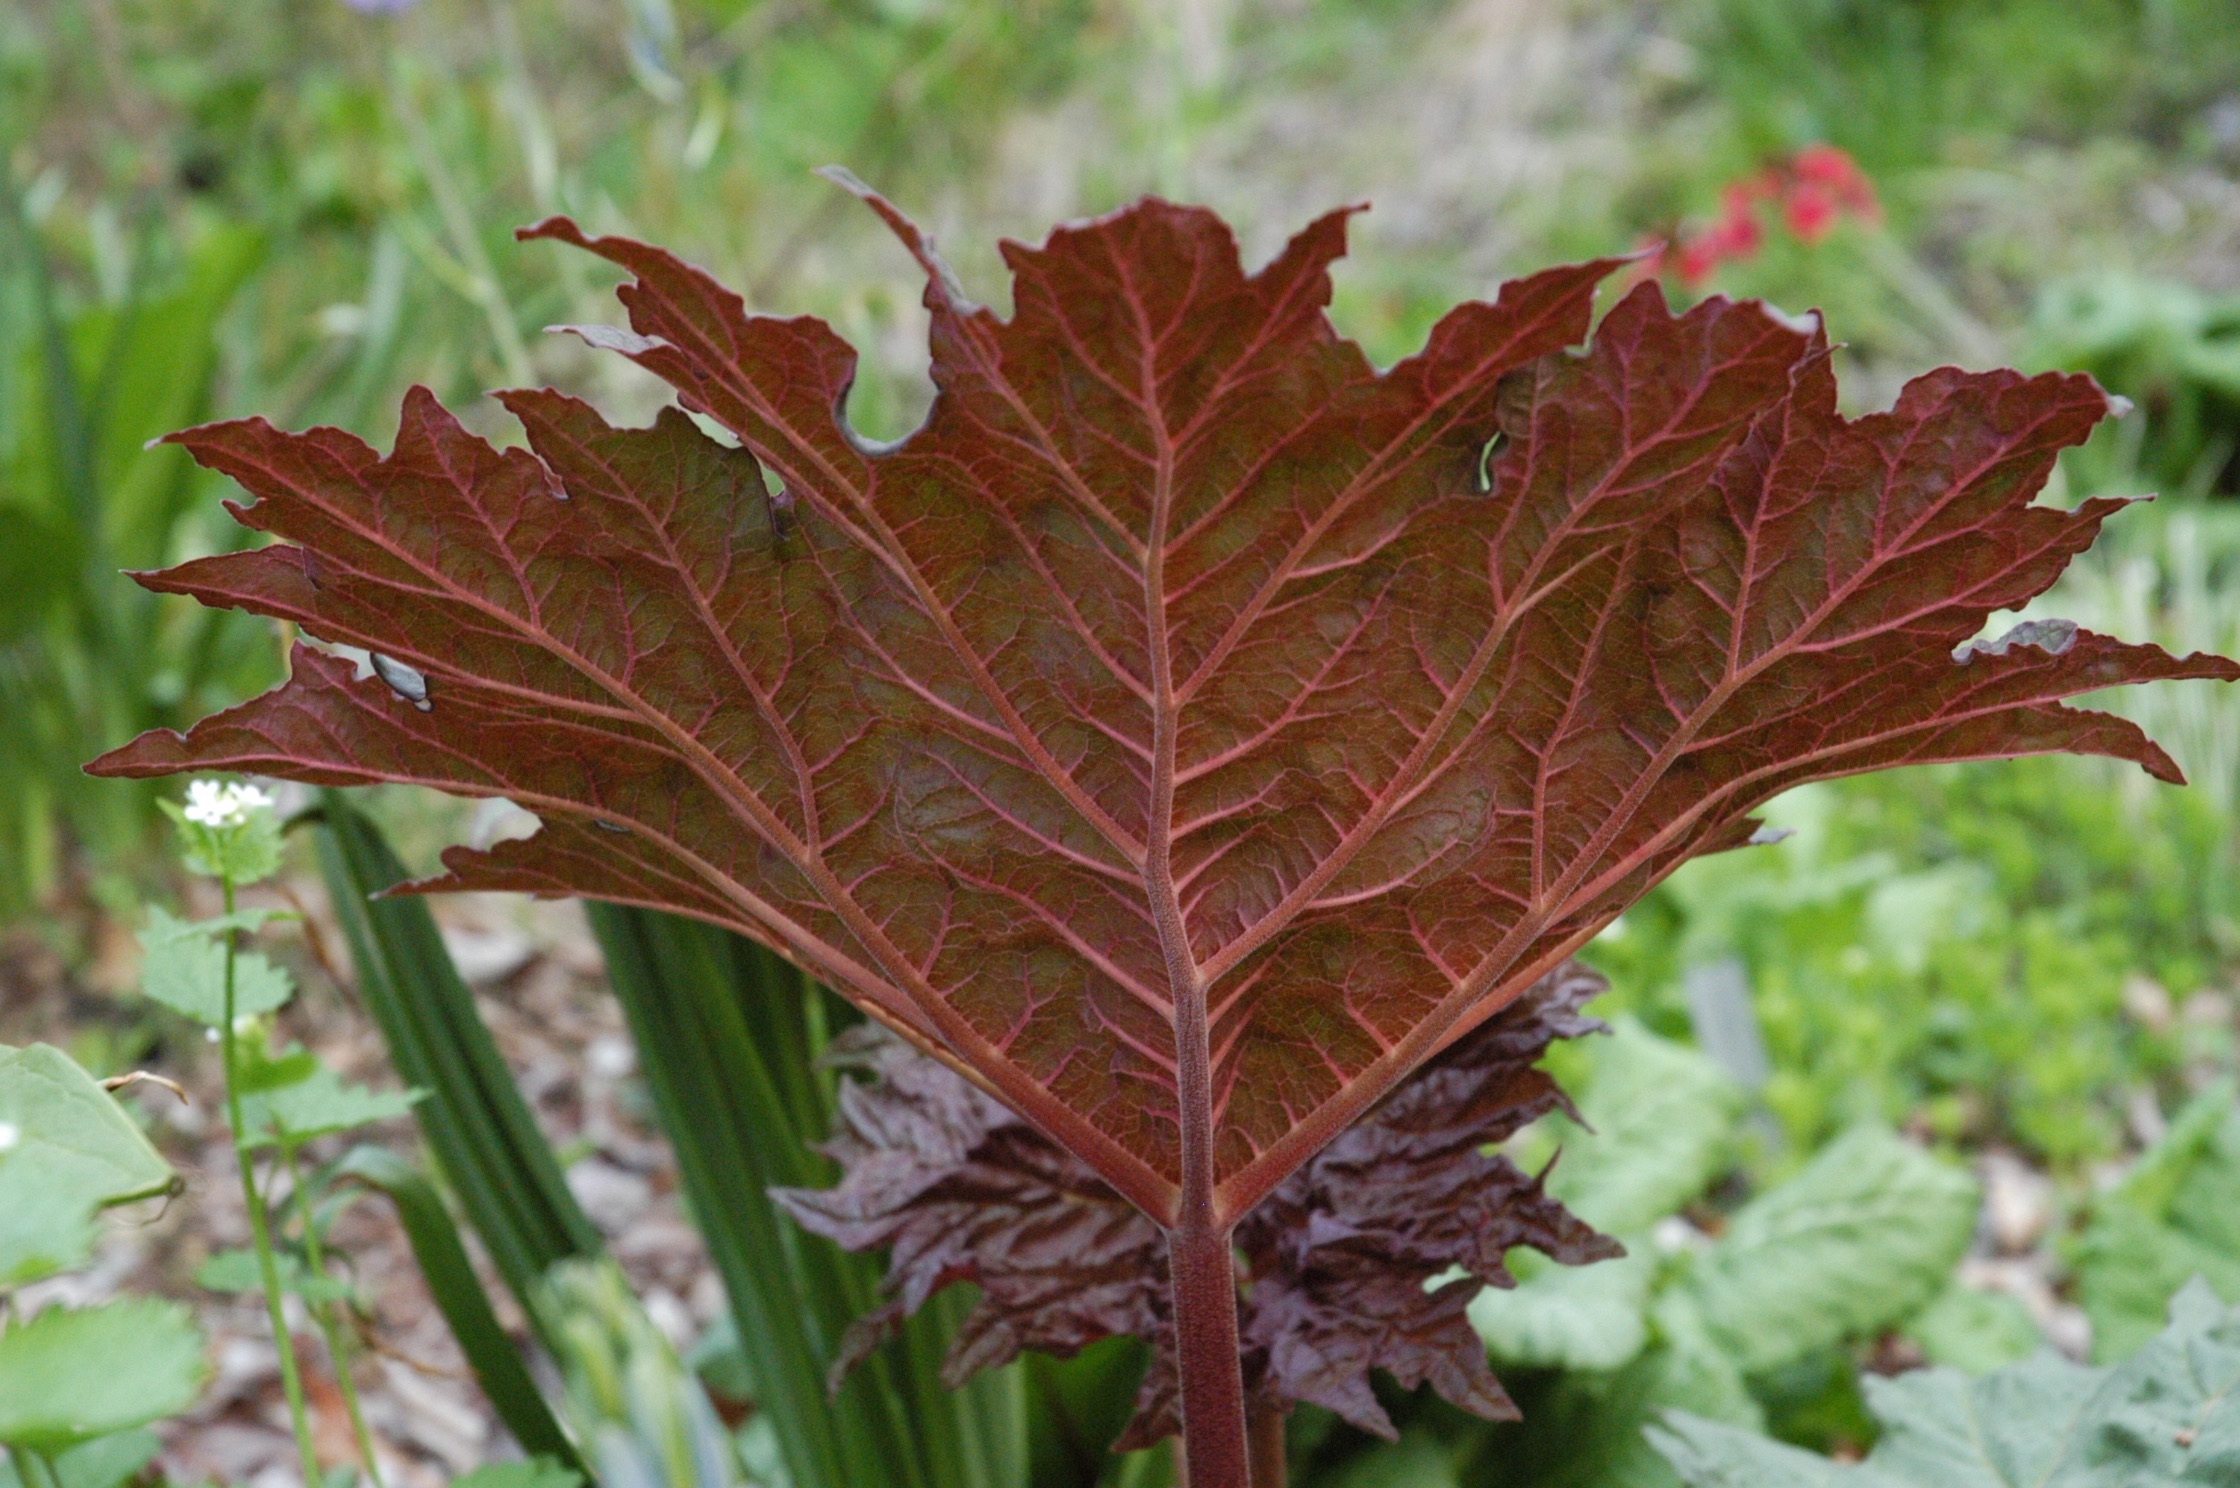
tree, nature, structure, plant, leaf, flower, spring, red, produce, autumn, botany, colorful, flora, botanical, maple tree, maple leaf, gardening, shrub, deciduous, springtime, horticulture, flowering plant, plant stem, woody plant, land plant